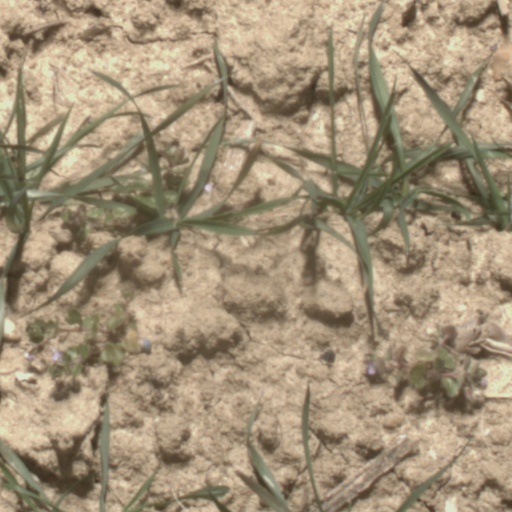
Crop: wheat